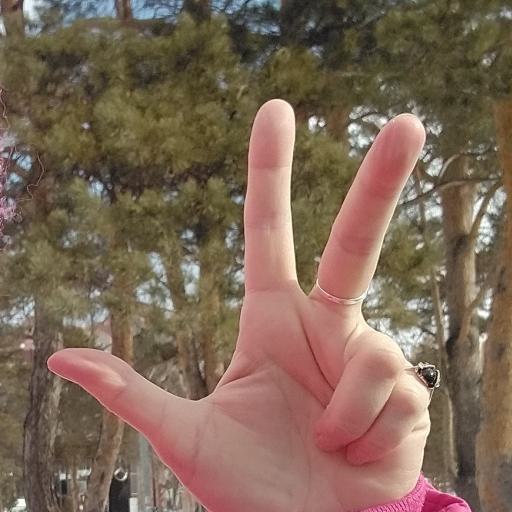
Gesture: three2